Secrets of Summer

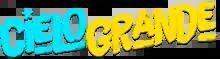

Secrets of Summer is an Argentine musical streaming television series created by Jorge Edelstein, directed by Mauro Scandolari, produced by Non Stop and released by Netflix. The series stars Pilar Pascual along with Abril Di Yorio, Víctor Varona and Guido Messina, as well as Francisco Bass, Giulia Guerrini, Thaís Rippel, Luan Brum, Fernando Monzo, Juan Monzo, Agustín Pardella, Mariel Percossi, Byron Barbieri, Martín Tecchi and Débora Nishimoto.